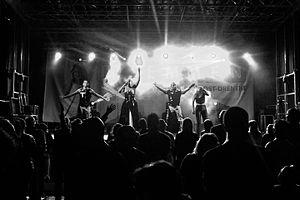
T-Spoon ou T Spoon est un groupe néerlandais d'Eurodance créé en 1991.